Heartland Flyer

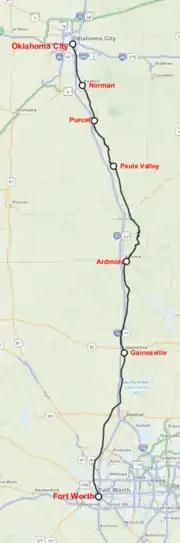
Route of the "Heartland Flyer"

The rail corridor utilized by the "Heartland Flyer" was built in 1887 by the Atchison, Topeka and Santa Fe Railway (shortened to the "Santa Fe") to join its Texas-based Gulf, Colorado and Santa Fe subsidiary to the main Santa Fe network. The railroad consisted of two segments: one built south from Arkansas City, Kansas, and one built north from Fort Worth, Texas; the two segments met in modern-day Purcell, Oklahoma. The Land Rush of 1889 followed shortly after, causing many of the railroad stations in Oklahoma to become the centerpieces of permanent settlements; Oklahoma City is a notable example.